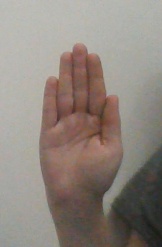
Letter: seen